Mazda Bongo

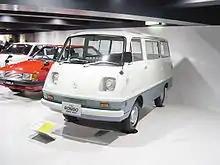
First generation Mazda Bongo

Mazda first introduced its small van, the Bongo, in May 1966. It featured a rear-mounted 782 cc water-cooled OHV SA 4-stroke engine driving the rear wheels. The rear-engined Bongo was produced in two versions from 1968, as the F800 was joined by the bigger-engined F1000. This has a 987 cc PB overhead valve inline-four engine with at 5500 rpm. The chassis code for the 1-litre model is FPA. Its dimensions were long, wide, height, with a wheelbase of , and Vehicle weight of (commercial delivery van) (passenger coach), and (cab-over truck). Mazda also showed an electrically powered version of the van, which could reach , and with a range. but wasn't put into production, and remained a prototype. The engines were shared with Mazda's Familia small car range. Production ended in 1975, due to Mazda suffering serious economic troubles, and upcoming stricter emissions regulations for 1976, influenced by the original United States Federal Clean Air Act of 1963. This model retained the same body shape for its 10-year production life, the later models fitted with inertia-reel seat belts, and separate front parking indicator lights.